1903 Cumberland Bulldogs football team

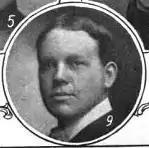
M. O. Bridges

After halftime, Clemson quarterback John Maxwell raced 100 yards for a touchdown. Clemson missed the try. Cumberland fumbled a punt and Clemson recovered. Cumberland expected a trick play when Fritz Furtick simply ran up the middle and scored. One account of the play reads "Heisman saw his chance to exploit a weakness in the Cumberland defense: run the ball where the ubiquitous Red Smith wasn't. So the next time Sitton started out on one of his slashing end runs, at the last second he tossed he ball back to the fullback who charges straight over center (where Smith would have been except that he was zeroing in on the elusive Sitton) and went all the way for he tying touchdown." Jock Hanvey kicked the extra point and the game ended in an 11–11 tie. The winning team was to be awarded the ball. Captain W. W. Suddarth of Cumberland wanted captain Hope Sadler of Clemson to get the ball, and Sadler insisted Suddarth should have it. Some ten minutes of bickering was resolved when the ball was given to patrolman Patrick J. Sweeney, for warning the media and fans to stay down in front and allow spectators to see the game. Heisman pushed for Cumberland to be named SIAA champions at year's end, and the school claims a share of the title. It was Heisman's last game as Clemson head coach.